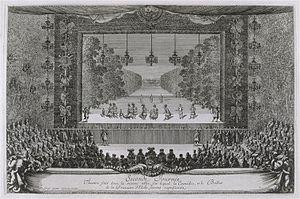
La Fête ""Les Plaisirs de l'Ile Enchantée"" donnée par Louis XIV à Versailles, estampe, 28 cm x 42,5 cm, Musée national des châteaux de Versailles et de Trianon. Théâtre ephémère installé dans les jardins de Versailles en 1664 pour le représentation de la comédie et du ballet La Princesse d'Elide."
Cette page concerne l’année 1664 du calendrier grégorien.
Jean-Baptiste Poquelin, dit Molière, est un comédien et dramaturge français, baptisé le 15 janvier 1622 à Paris, où il est mort le 17 février 1673.